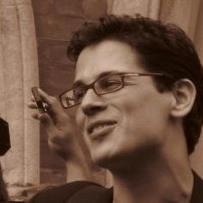
Age: 24